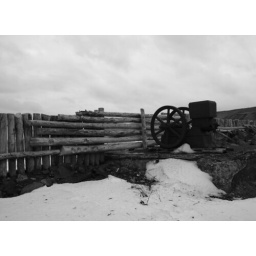
Found this machine on the beach in St. Vincent's Newfoundland